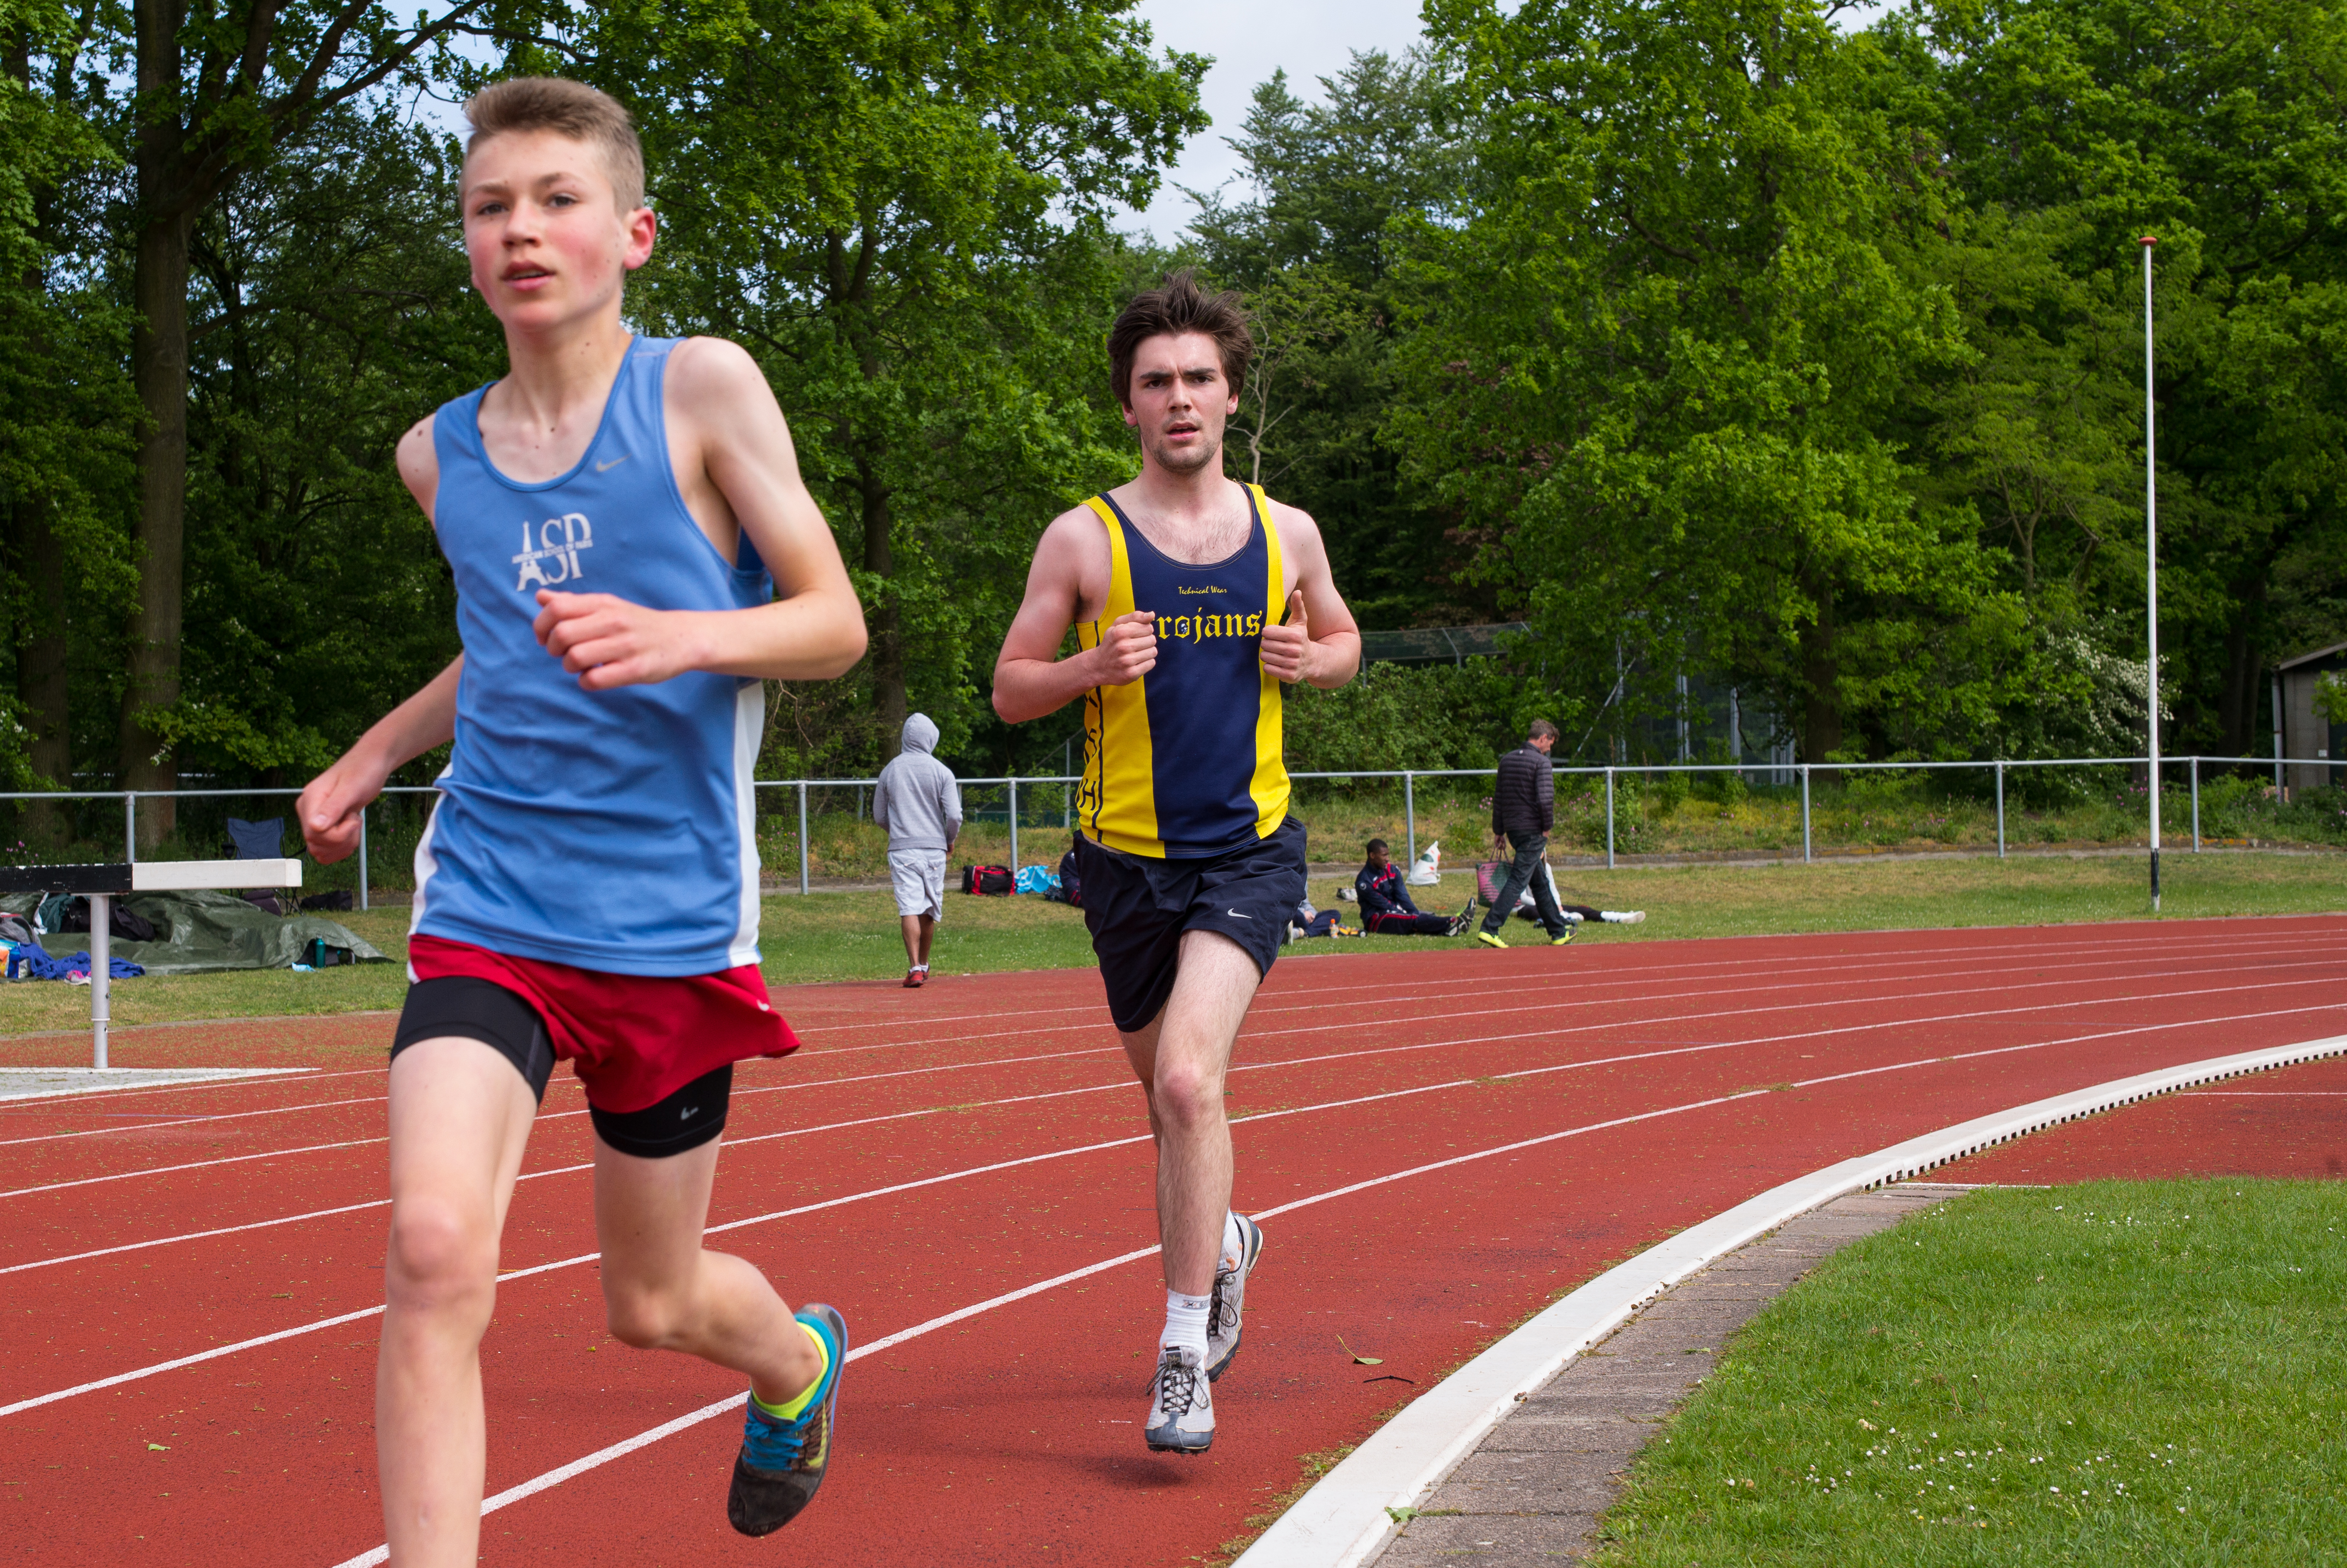
running, sports, endurance, athletics, sprint, physical exercise, human action, endurance sports, duathlon, track and field athletics, heptathlon, middle distance running, 800 metres, 4 100 metres relay